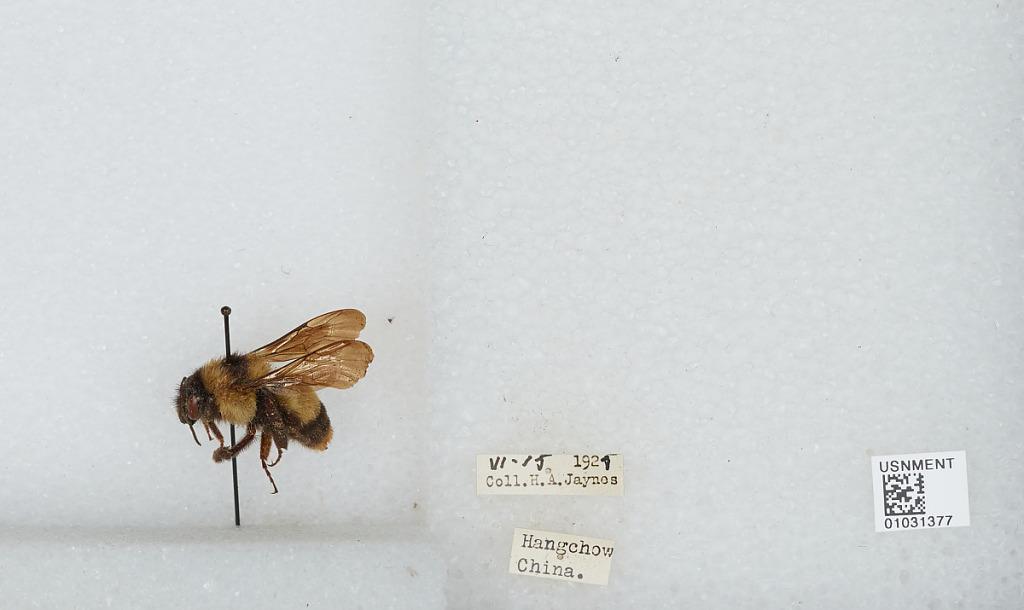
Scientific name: Bombus (Diversobombus) trifasciatus Smith
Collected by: H. Jaynes
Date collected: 1927-6-15
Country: China
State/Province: Zhejiang
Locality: Hangzhou